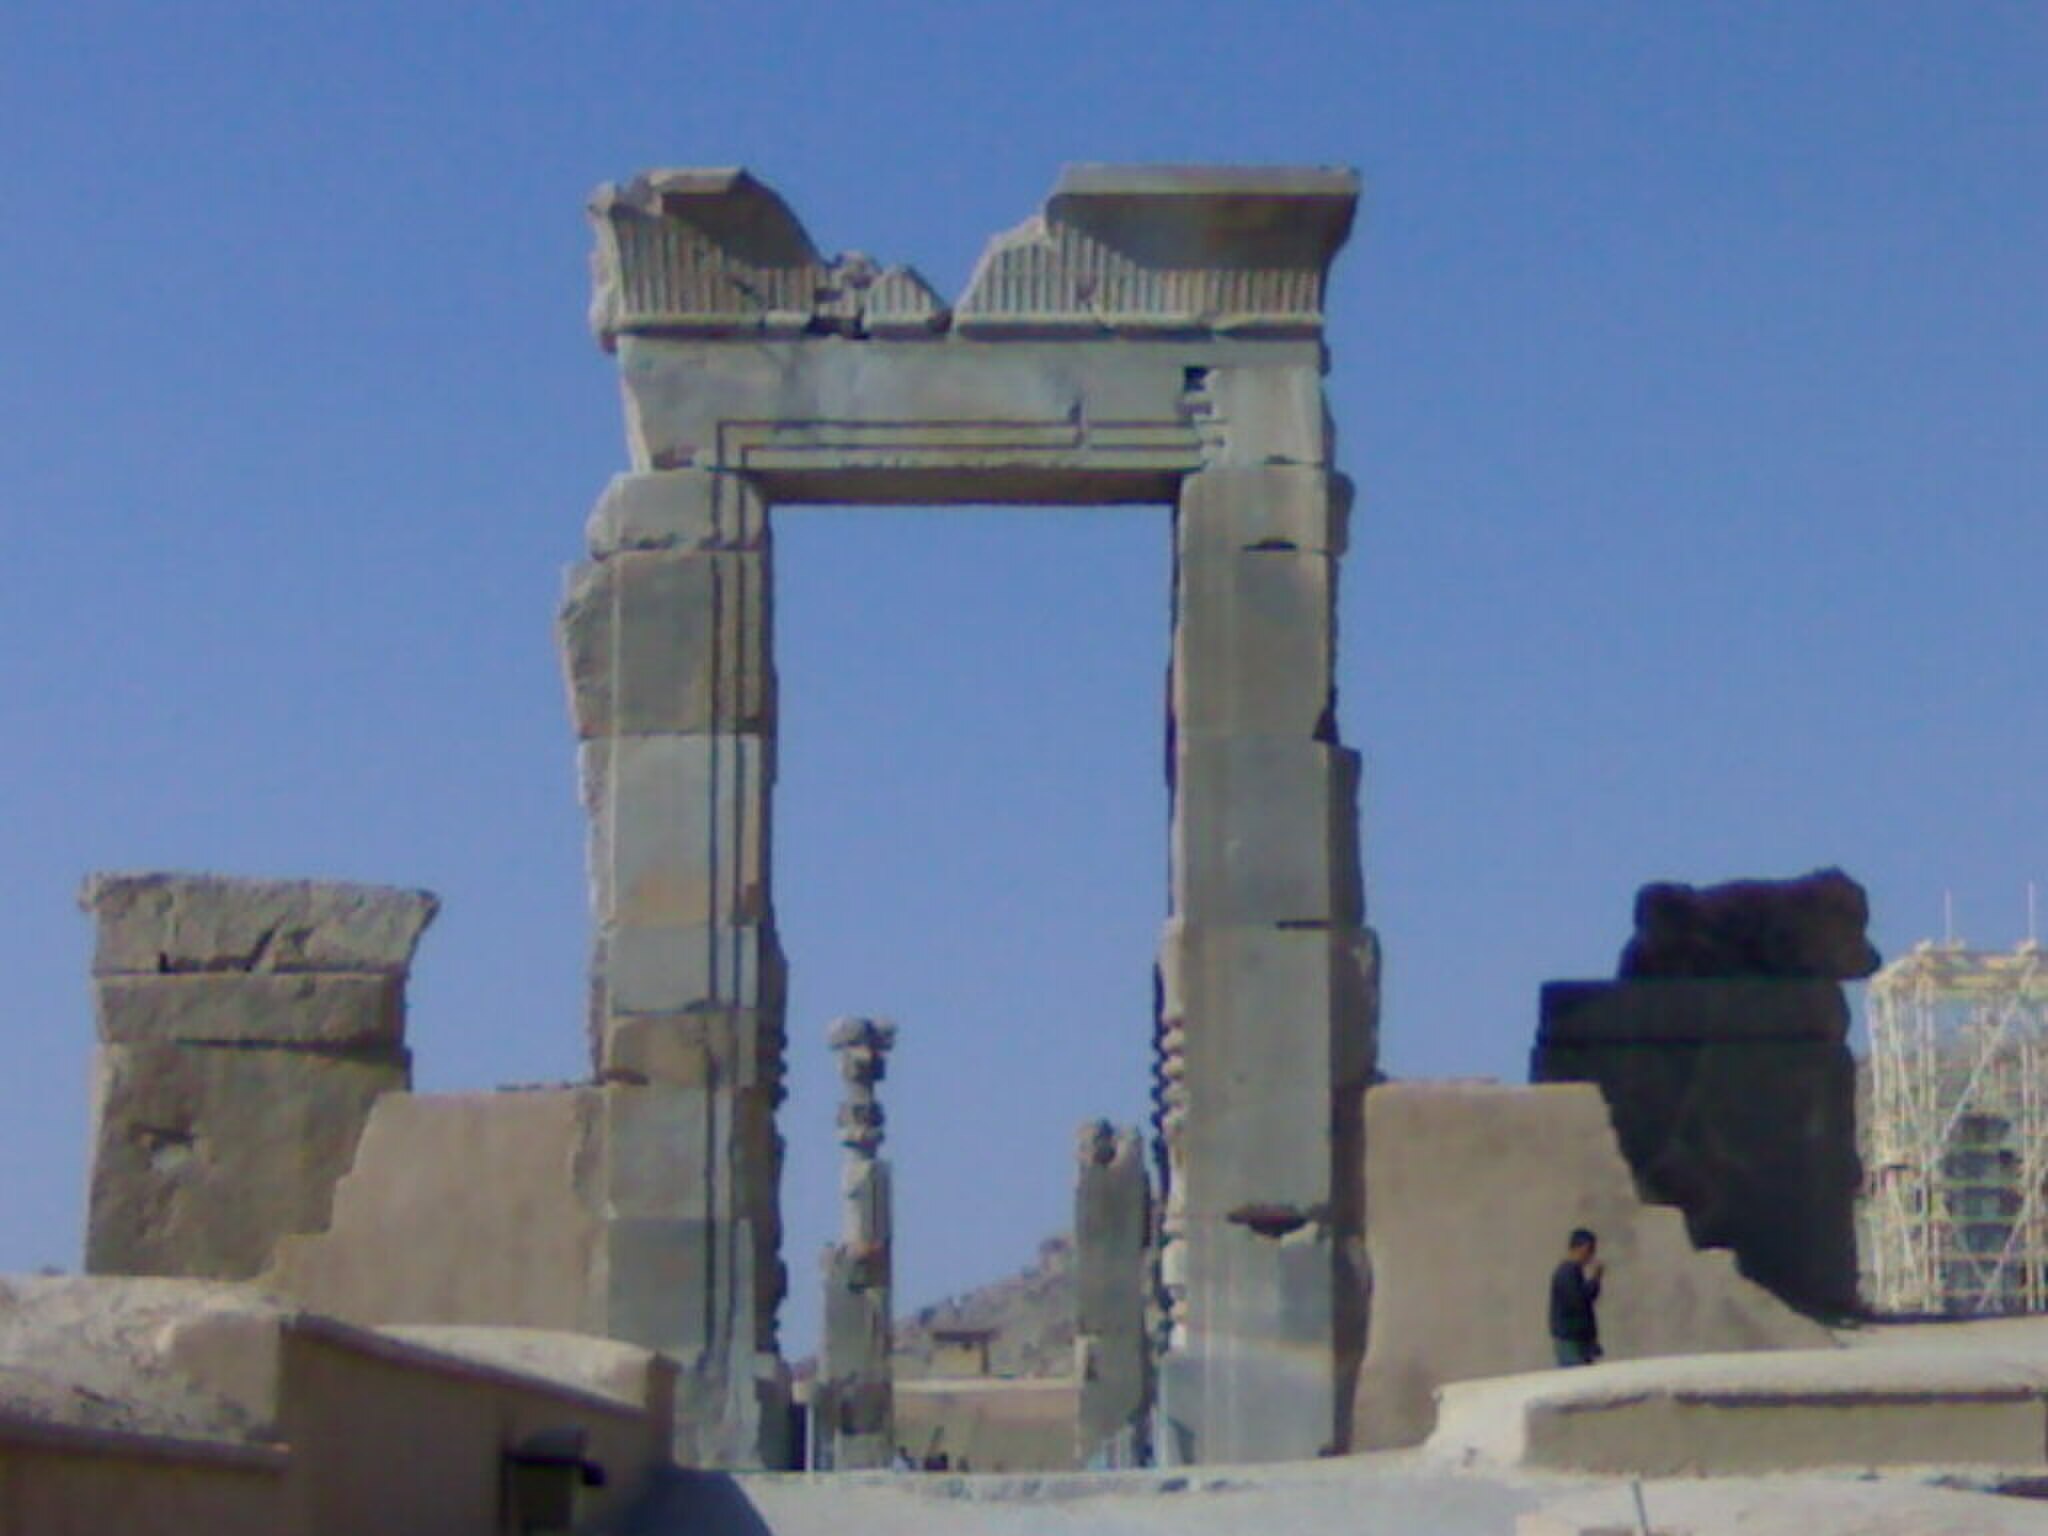
Title: قدرت و صلابت - panoramio
Description: قدرت و صلابت
Date: Taken on 22 July 2007
Categories: Panoramio files uploaded by Panoramio upload bot, Panoramio images reviewed by trusted users, Photos from Panoramio, Files with coordinates missing SDC location of creation, Iran photographs taken on 2007-07-22, 2007 in Persepolis, Southern portals of Hall of hundred columns